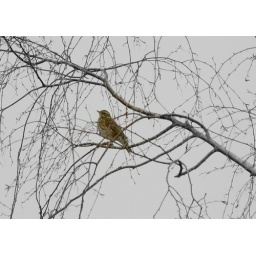
...on a bare branch against the wintry sky